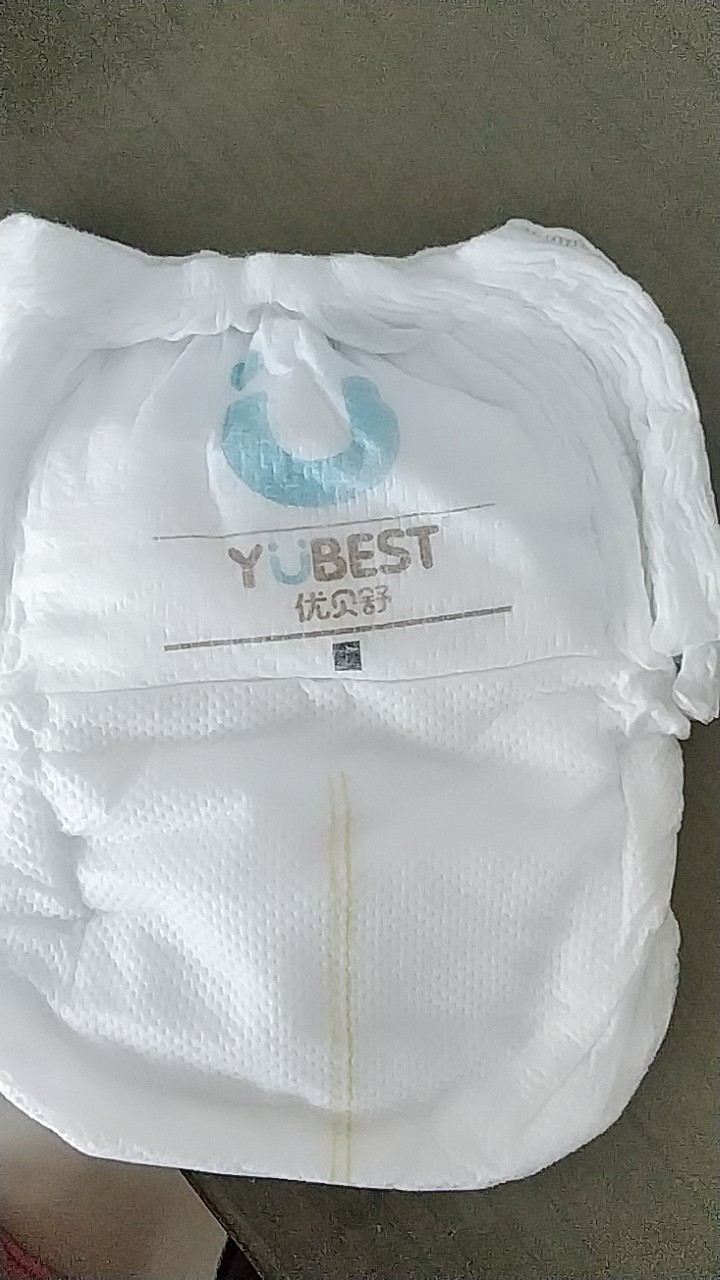
Label: trash